History of the Jews in New Zealand

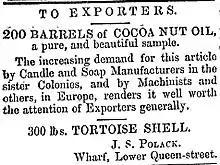
Joel Samuel Polack's trade advertisement

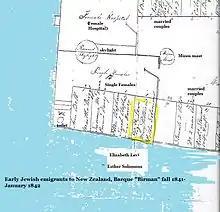
Annotated Birman map

Joel Samuel Polack, the best known and most influential of them, arrived in New Zealand in 1831. Polack, an English-born Jew, opened a general store at Kororāreka in the Bay of Islands, where, following the tradition of centuries of European "Port Jews", his respect for the Māori people's culture earned him unique access and insights as a trader.